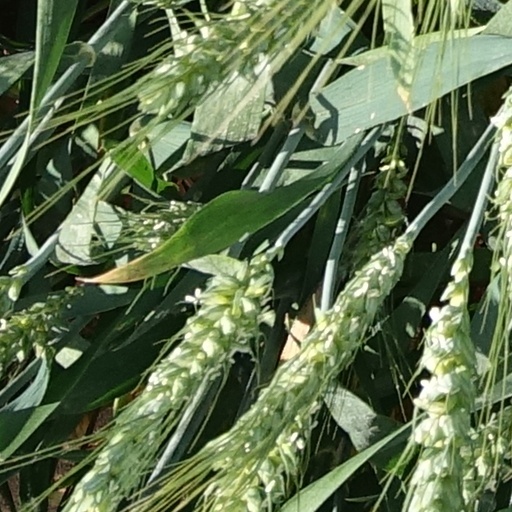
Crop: wheat